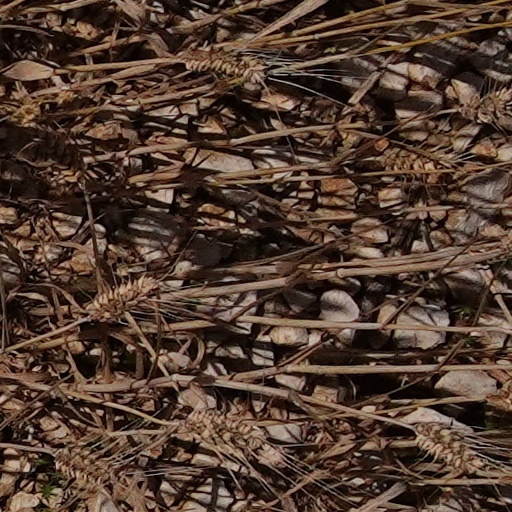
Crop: wheat